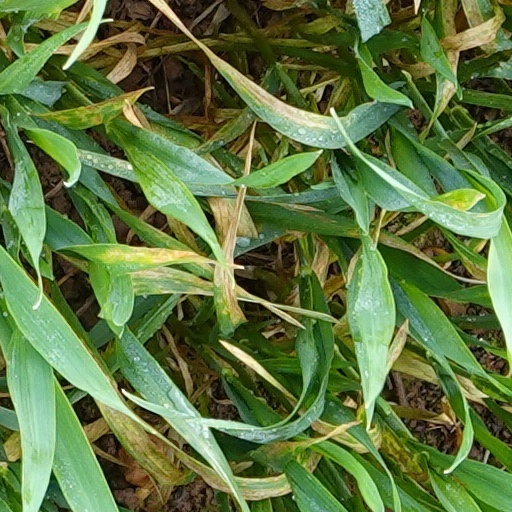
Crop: wheat